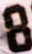
Number: 8